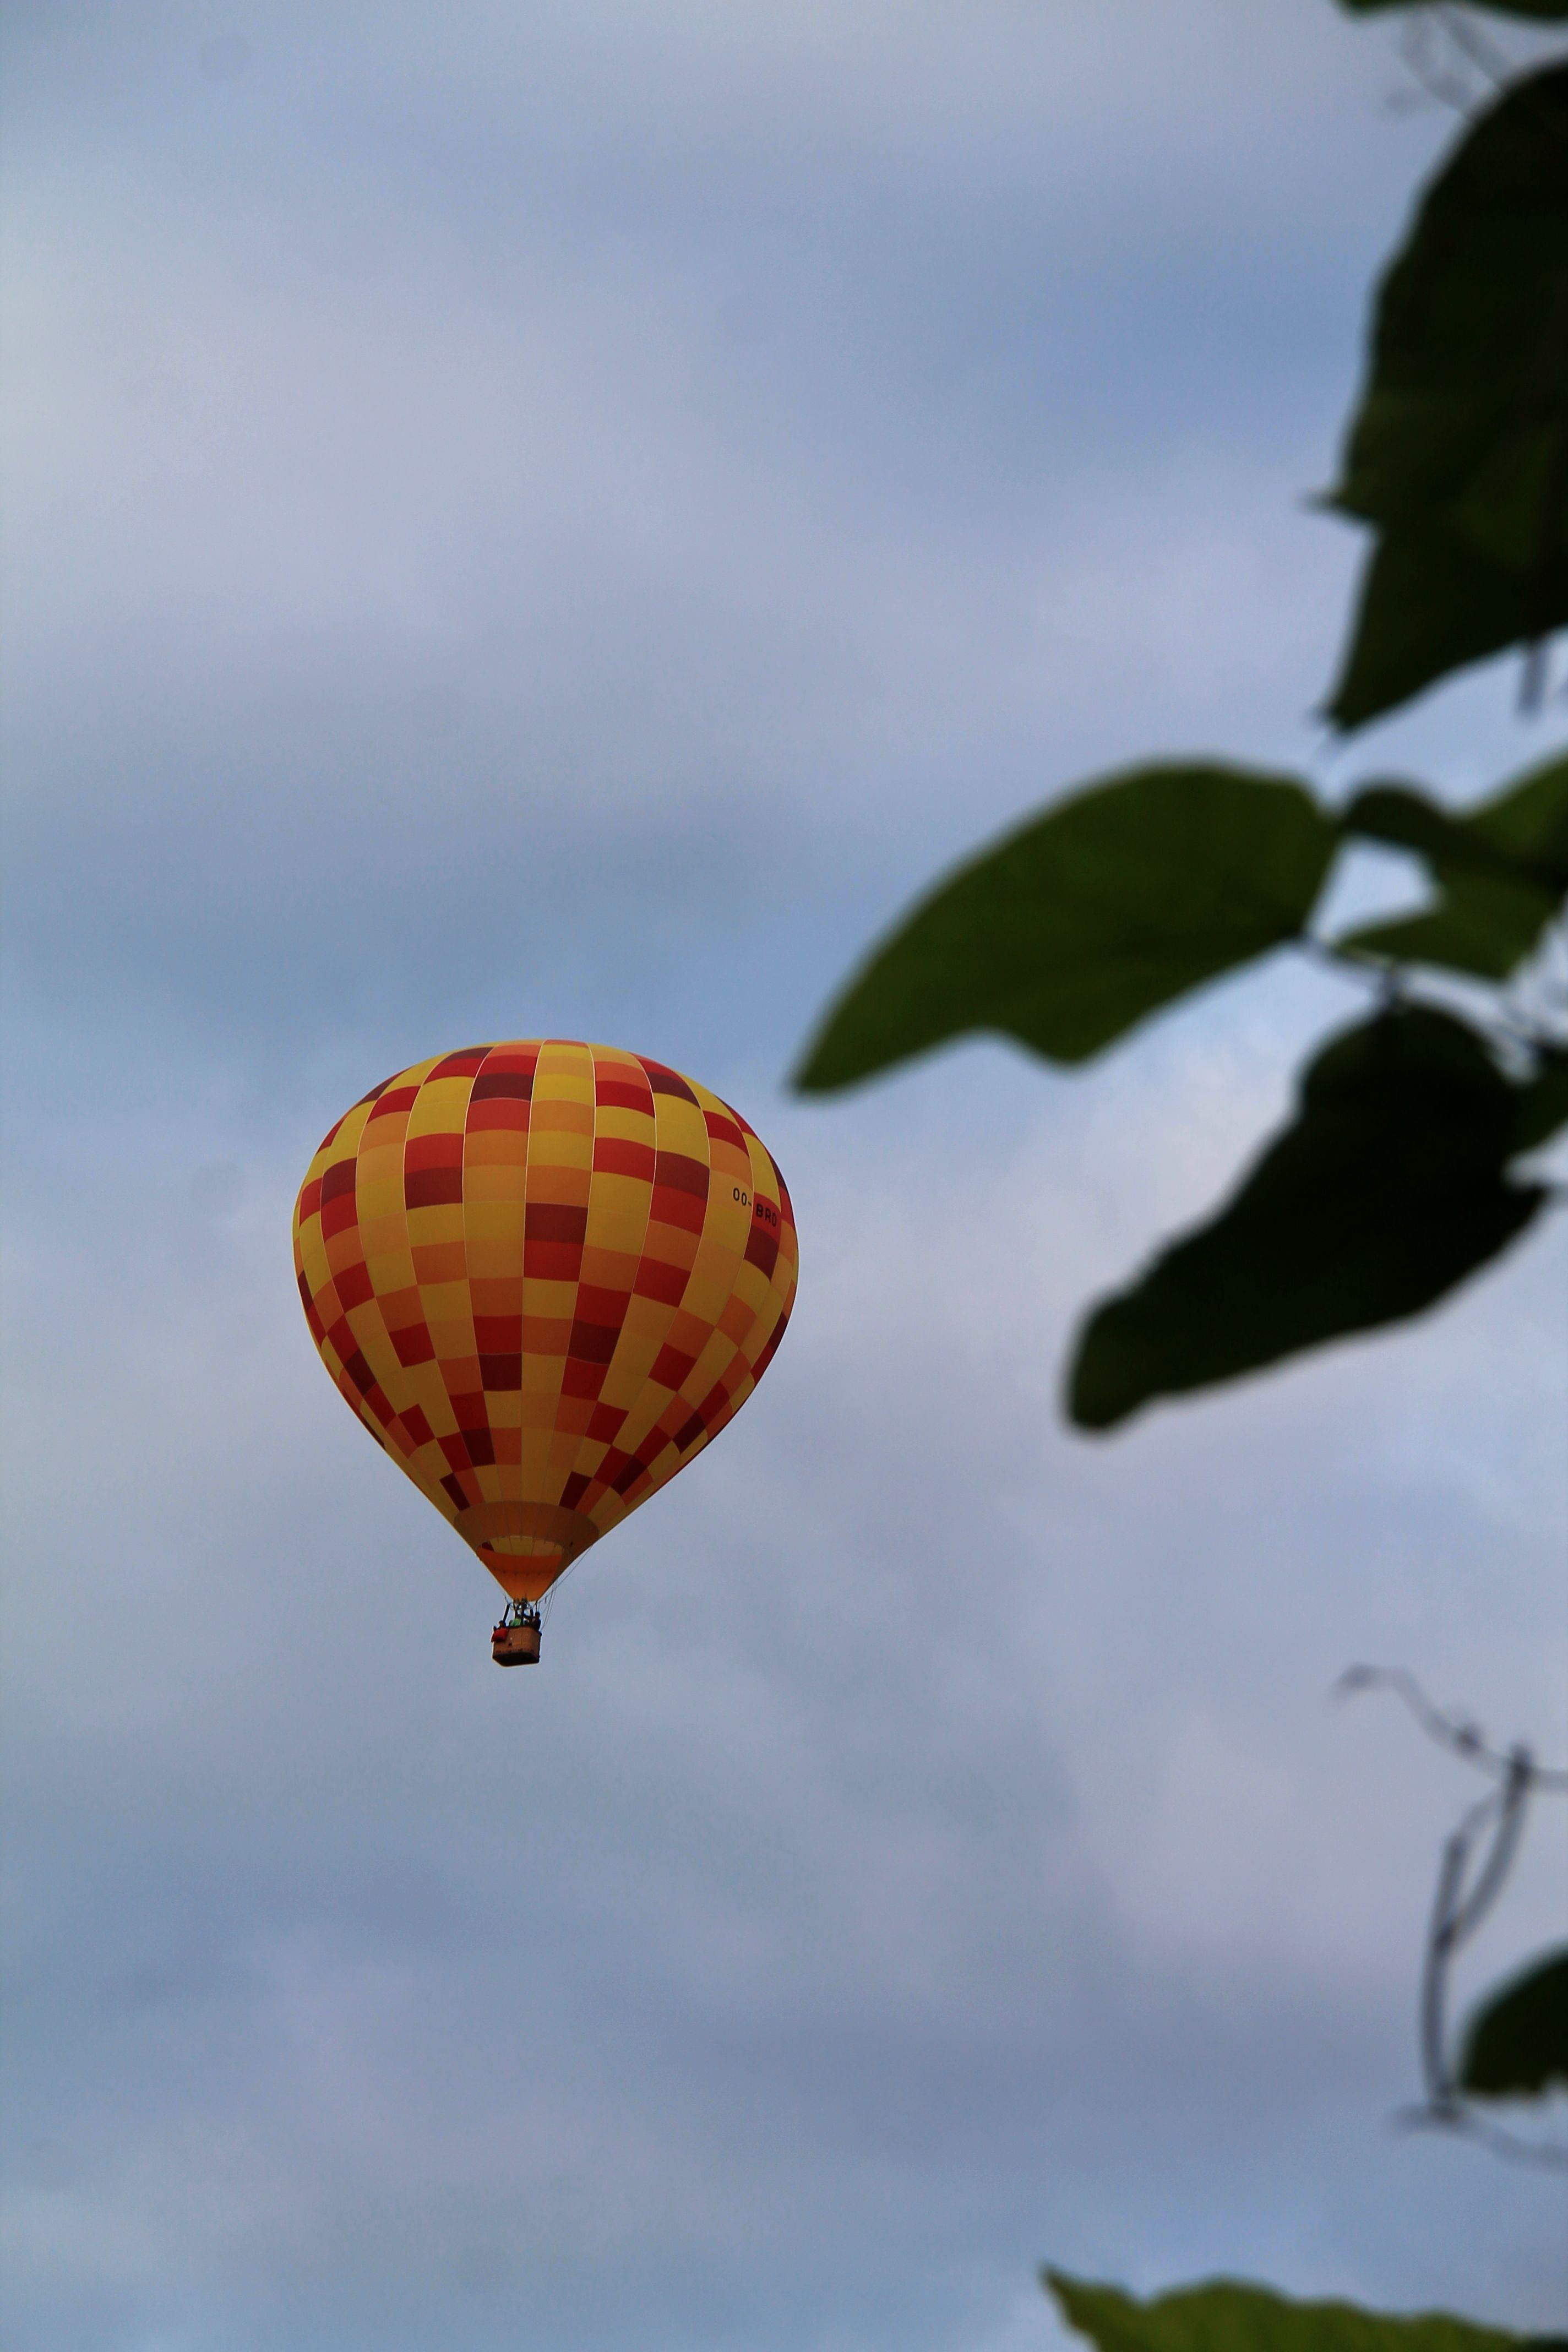
leaf, flower, balloon, hot air balloon, aircraft, vehicle, toy, baloon, hot air ballooning, hot air balloons, atmosphere of earth